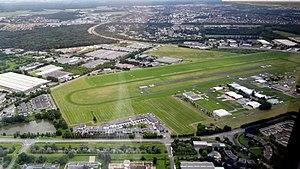
Vue aérienne de l'aérodrome de Lognes-Émerainville (LFPL), près de Paris, en France.
L'aérodrome de Lognes - Émerainville est un aérodrome civil français, ouvert à la circulation aérienne publique, situé sur les communes de Lognes et d'Émerainville dans le département de Seine-et-Marne et la région Île-de-France. Il se situe à 1,5 km au sud de Lognes, 28 km à l'est de Paris.
Champs-sur-Marne est une commune française de la province historique de la Brie, située dans le département de Seine-et-Marne en région Île-de-France. Elle se trouve à l'ouest du département de Seine-et-Marne et est contiguë à celui de Seine-Saint-Denis, à une vingtaine de kilomètres à l'est de Paris. Elle fait partie de l'agglomération parisienne.